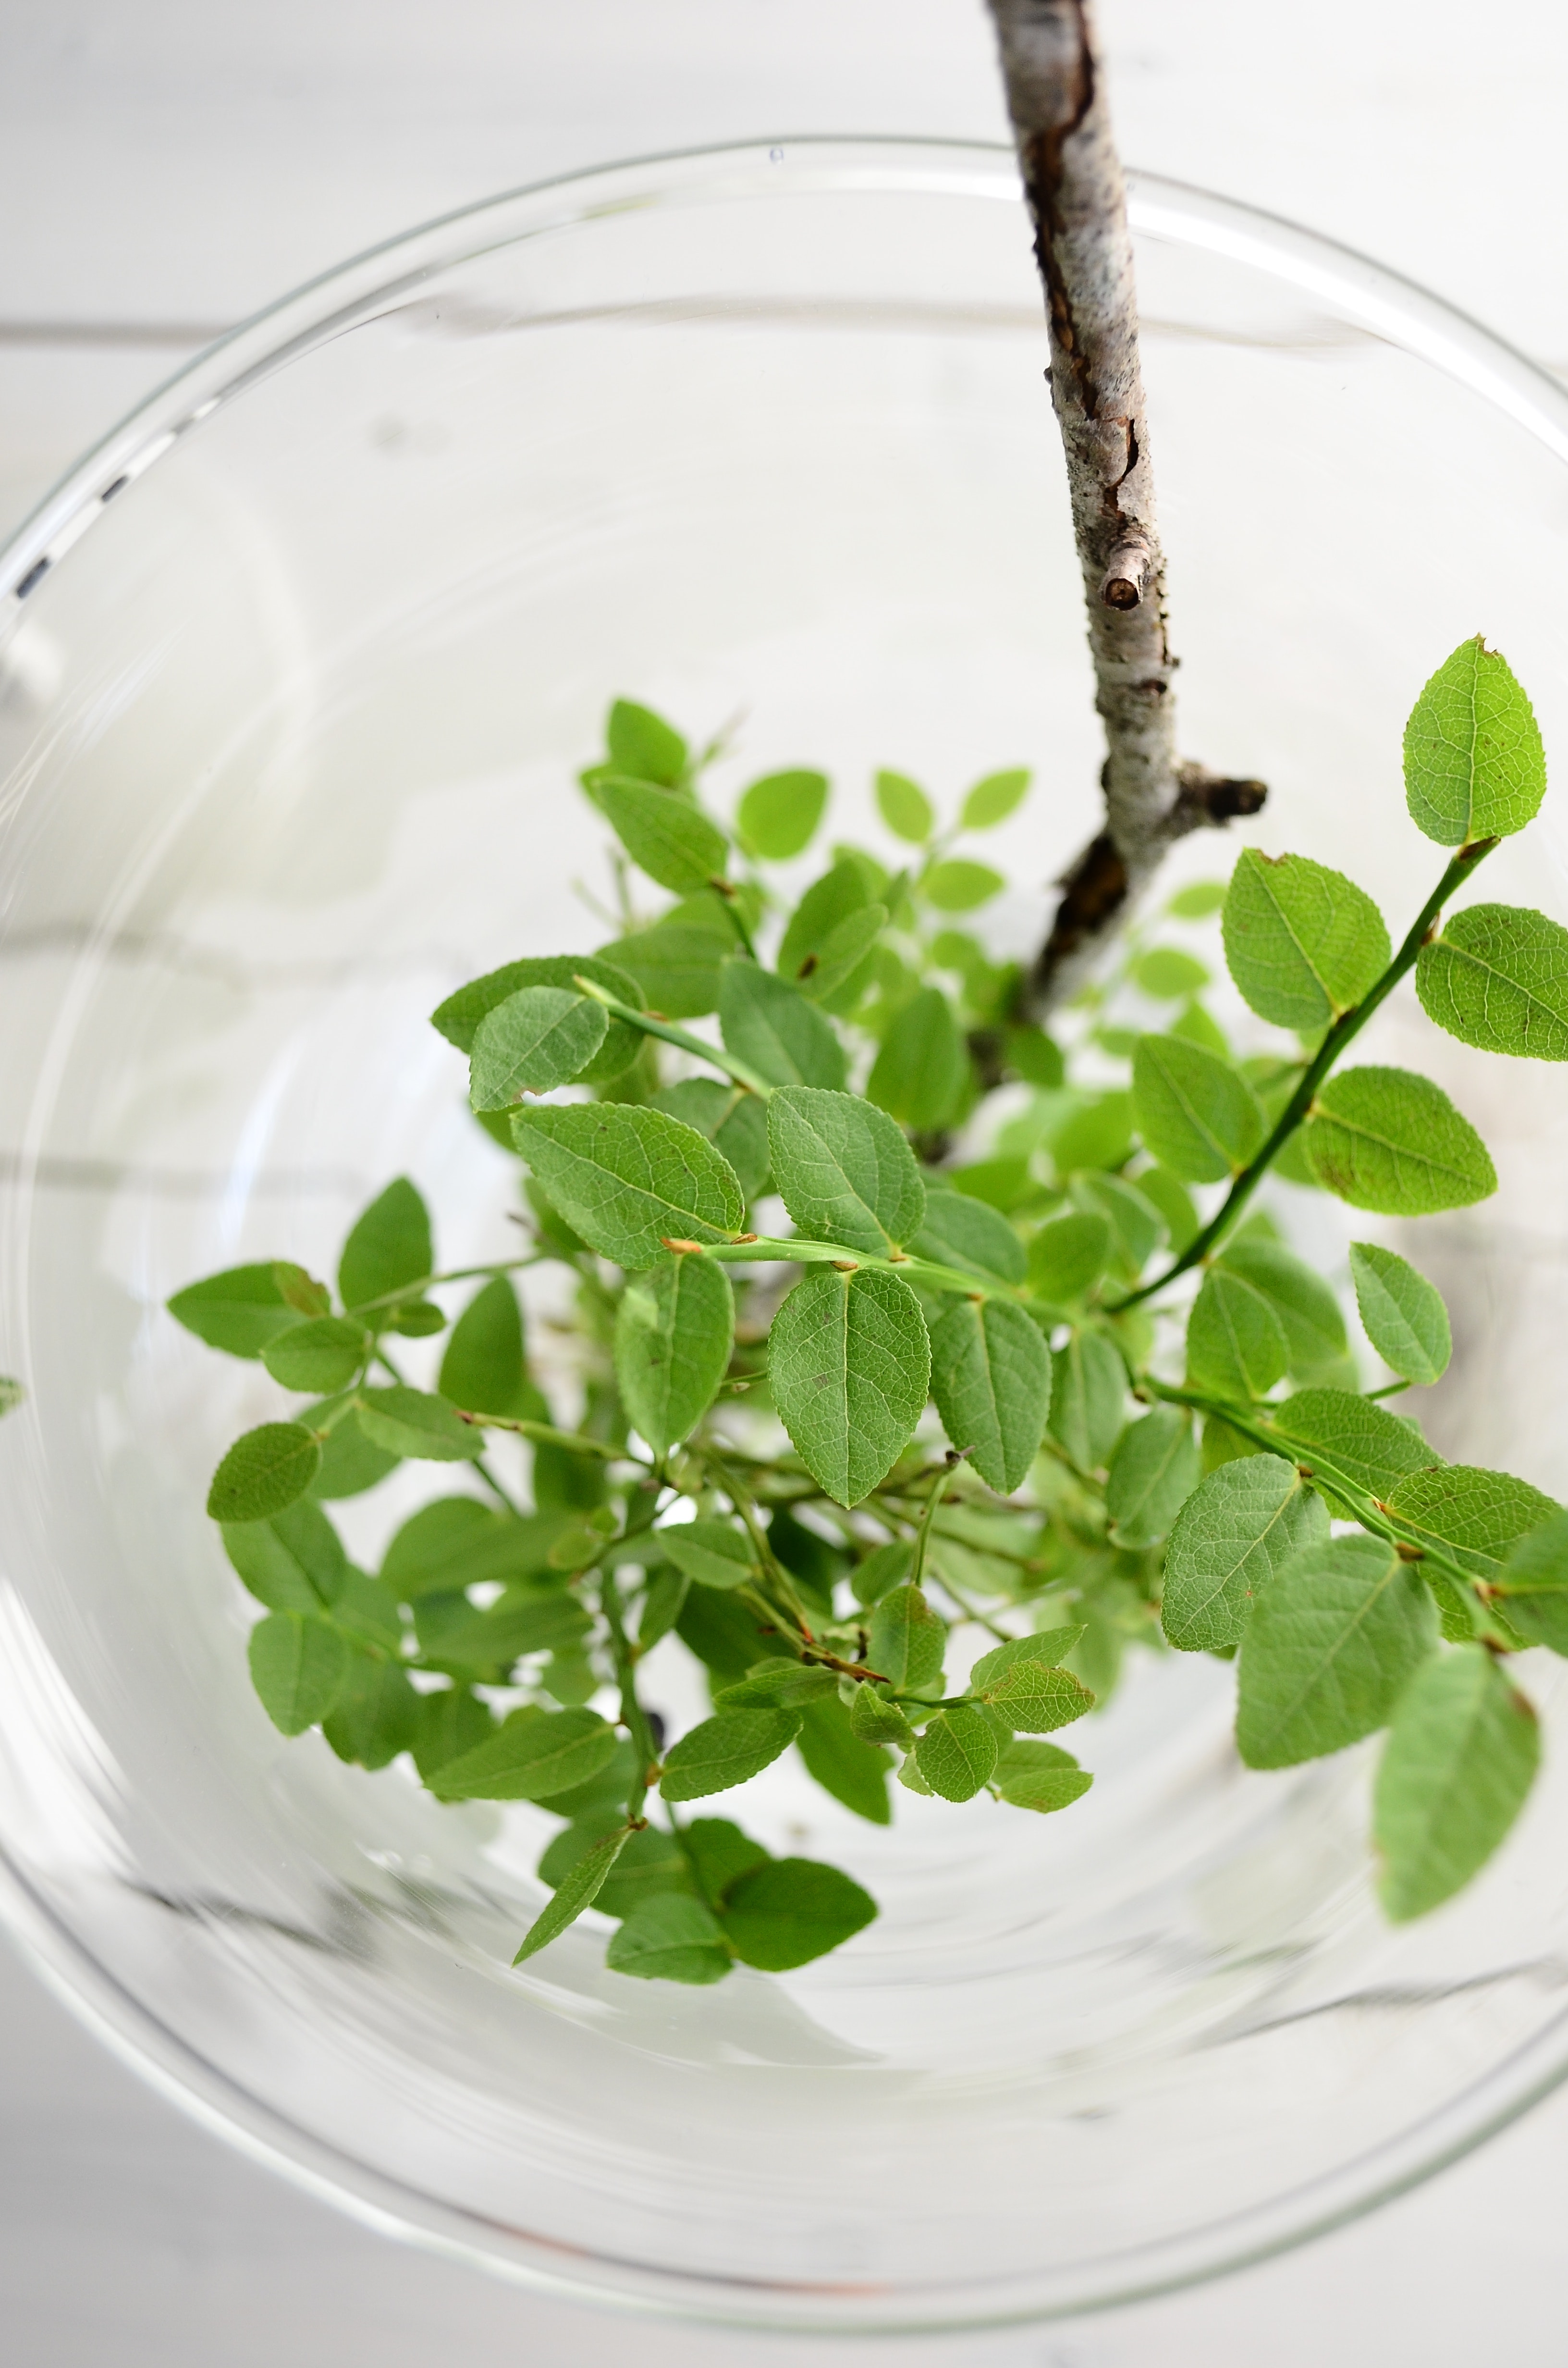
leaf, plant, flower, houseplant, herb, plant stem, flowerpot, branch, annual plant, moringa, flowering plant